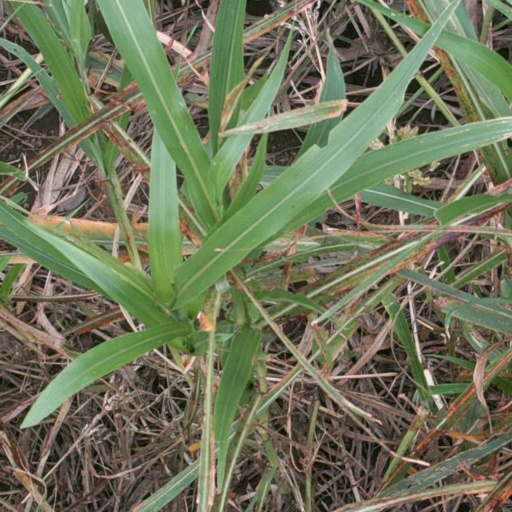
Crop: sorghum